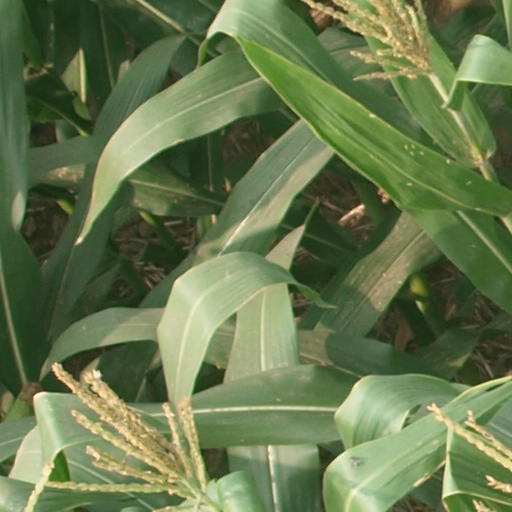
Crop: maize; corn